GP-4u

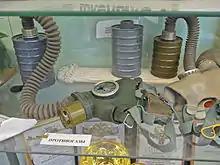
The GP-4u gas mask in the Yekaterinburg school.

The GP-4u (Russian: Гражда́нский Противога́з-4у, "Grazhdanskii Protivogaz-4u") gas mask launched in year 1955, it was one of the most widely mass produced gas masks in the USSR at the time.